Roman Catholic Diocese of Saginaw

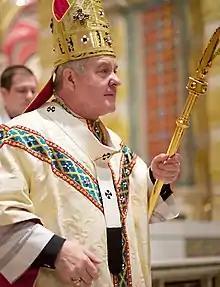
Archbishop Carlson (2010)

After Reh retired in 1980, Pope John Paul II appointed Kenneth E. Untener, rector of St. John's Provincial Seminary in Plymouth, as the fourth bishop of Saginaw. In 1982, Untener initiated a Come Home program at Christmas time to invite alienated Catholics back to the church. He has also worked to re-establish the traditional practices of Lent. In the 1990s, established a commission for women, a diocesan Office for Stewardship and Development, a Catholic Schools Foundation, and a new Center for Ministry which is located next to the diocesan offices. Untener died of leukemia in 2004.